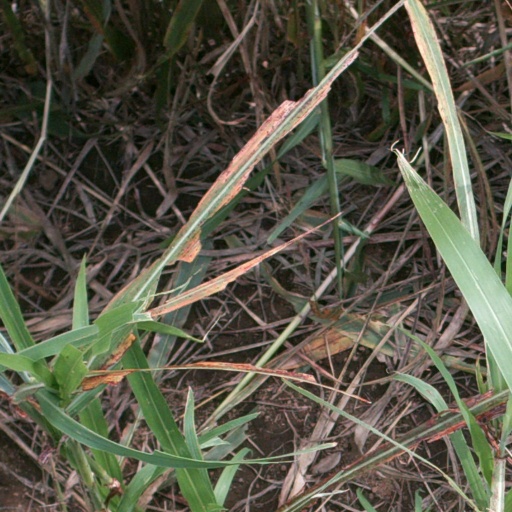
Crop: sorghum